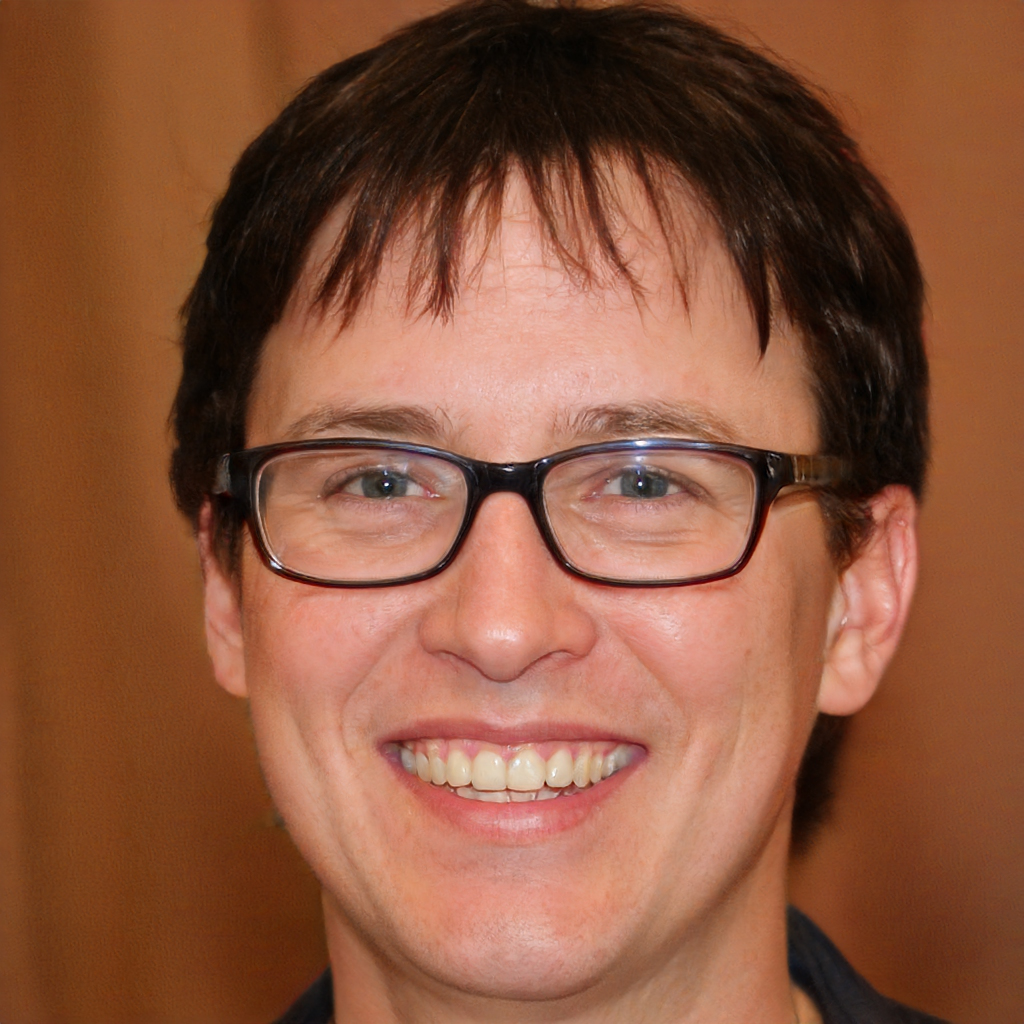
Label: Colored